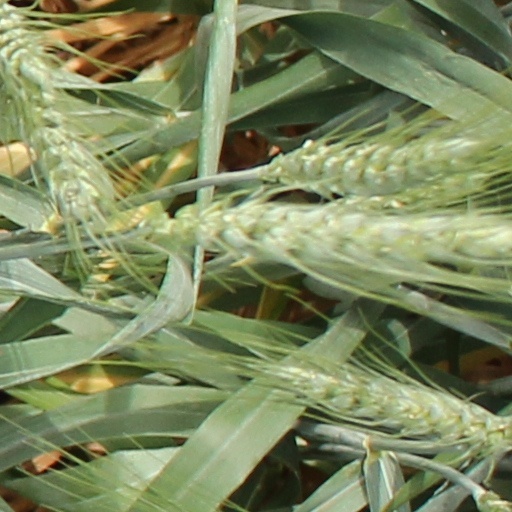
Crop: wheat